City of Maryborough (Victoria)

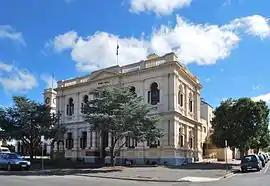
Maryborough Town Hall

The City of Maryborough was a local government area about northwest of Melbourne, the state capital of Victoria, Australia, and the governing body for the regional centre of Maryborough. The city covered an area of , and existed from 1857 until 1995.